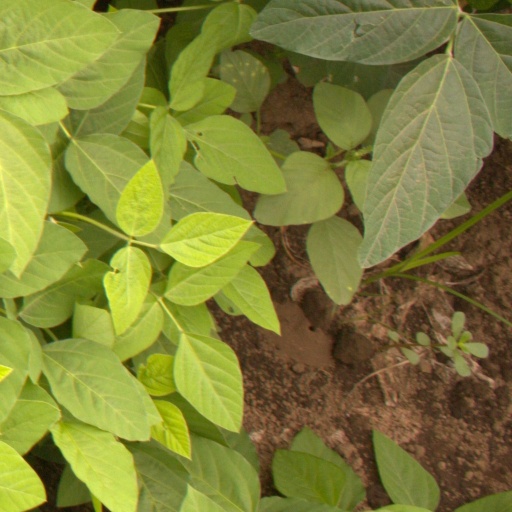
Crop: soybean